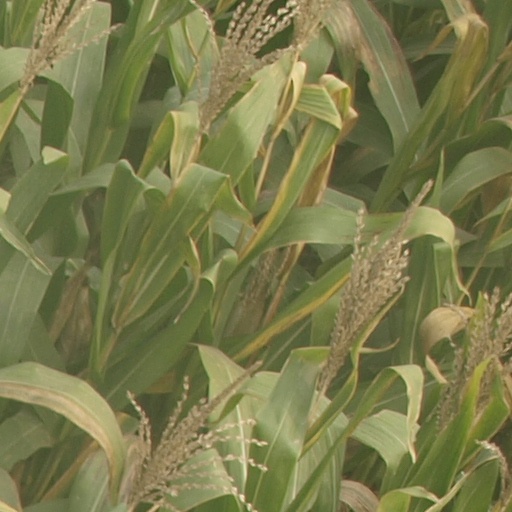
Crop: maize; corn